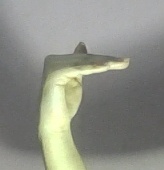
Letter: khaa